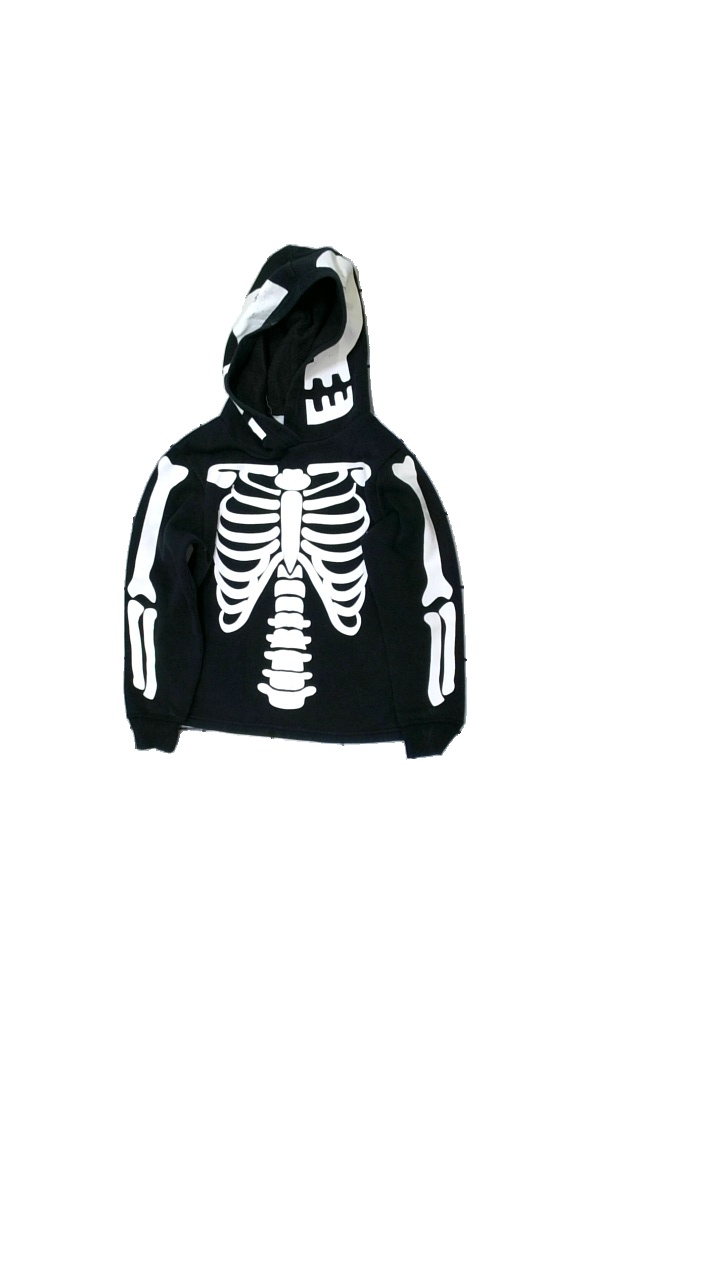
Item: Hoodie (Children)
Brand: H&m
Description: hoddie med sklett tryck
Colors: White, Black
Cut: Regular
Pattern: Other
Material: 100% elastan
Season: All
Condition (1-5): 3
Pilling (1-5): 4
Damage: slitet tryck och nopprigt
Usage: Export
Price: <50